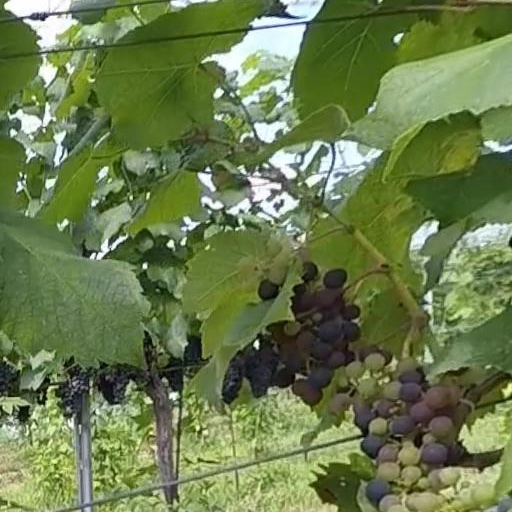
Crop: grape